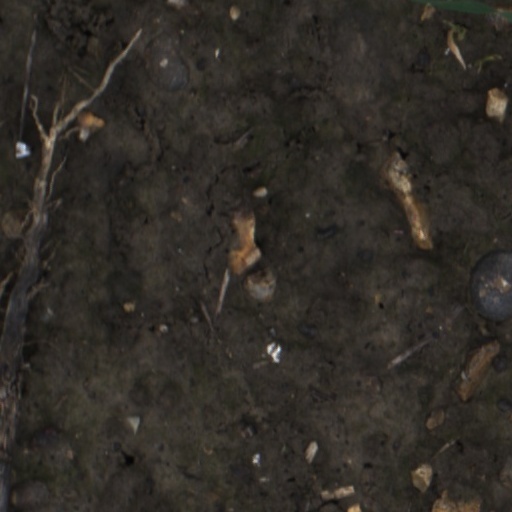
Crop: wheat